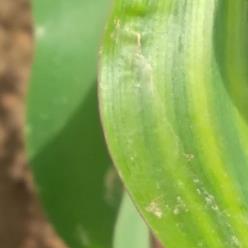
Crop: Maize
Condition: stripe-d